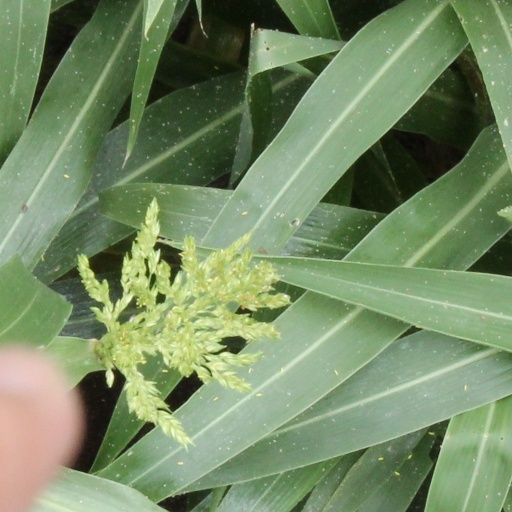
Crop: sorghum